Death of Robert Stevens

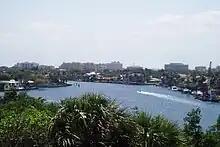
Boca Raton, Florida, is where Robert Stevens worked before his death.

In the wake of the 2001 bioterrorism attacks, Palm Beach County Attorney Richard D. Schuler represented the family of Bob Stevens — the first American to die from anthrax exposure after opening a letter at his workplace. Mr. Schuler filed suit against the U.S. Department of Defense, seeking accountability on behalf of the Stevens family and shining a national spotlight on the government’s responsibility.